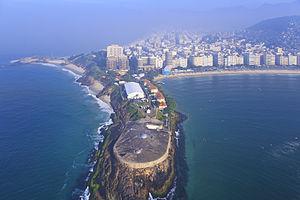
Le fort de Copacabana est une base militaire située dans le district de Copacabana à Rio de Janeiro, au Brésil. Elle est ouverte au public.
La course en ligne féminine de cyclisme sur route, épreuve de cyclisme des Jeux olympiques d'été de 2016, a lieu le 7 août 2016 à Rio de Janeiro sur 141 kilomètres. L'arrivée et le départ sont situés au Fort de Copacabana.
La course en ligne masculine de cyclisme sur route, épreuve de cyclisme des Jeux olympiques d'été de 2016, a lieu le 6 août 2016 à Rio de Janeiro sur 241,5 kilomètres. L'arrivée et le départ sont situés au Fort de Copacabana.